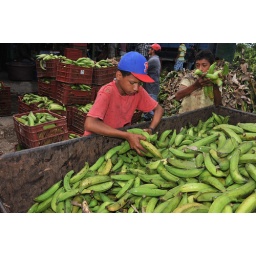
A young boy works in a plaintain and banana processing plant in Nicaragua. Photo by Richard Leonardi.